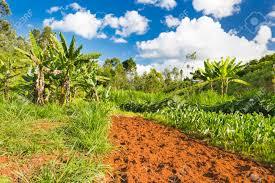
Katikati mwonekano wa mchanga mwekundu, nayo kando kuna nyasi na  upande mwingine vimemea vilivyopandwa mbele zaidi panapo migomba inaonekana kisha anga iliyomeremeta ya samawati na mawingu meupe